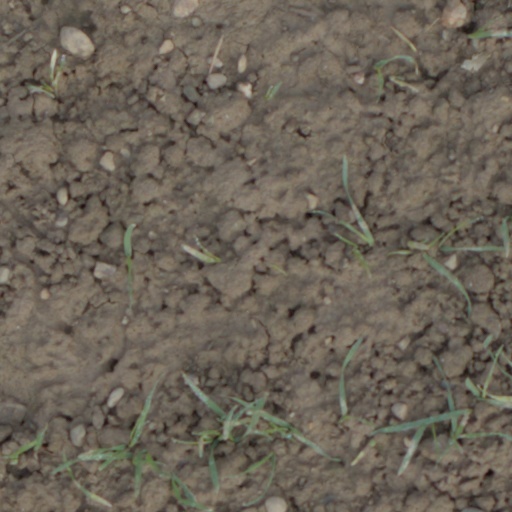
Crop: wheat